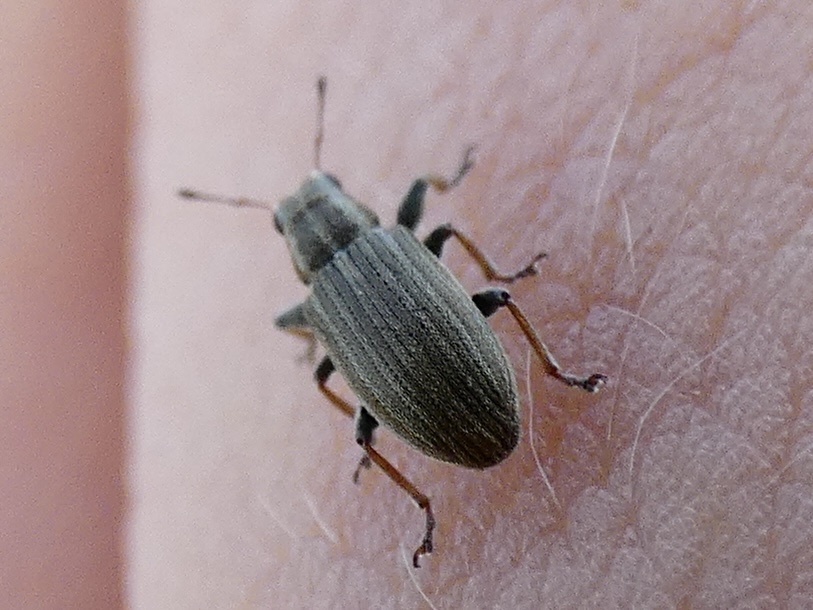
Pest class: pea_leaf_weevil